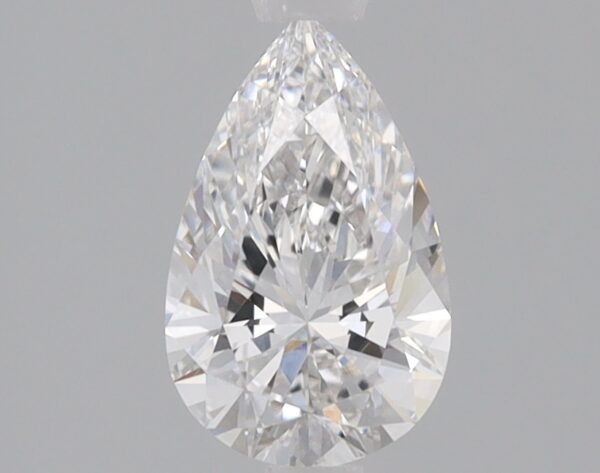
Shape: pear
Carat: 0.9
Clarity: VS1
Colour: F
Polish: EX
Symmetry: EX
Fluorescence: NONE
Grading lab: IGI
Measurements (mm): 8.71 x 5.41 x 3.39